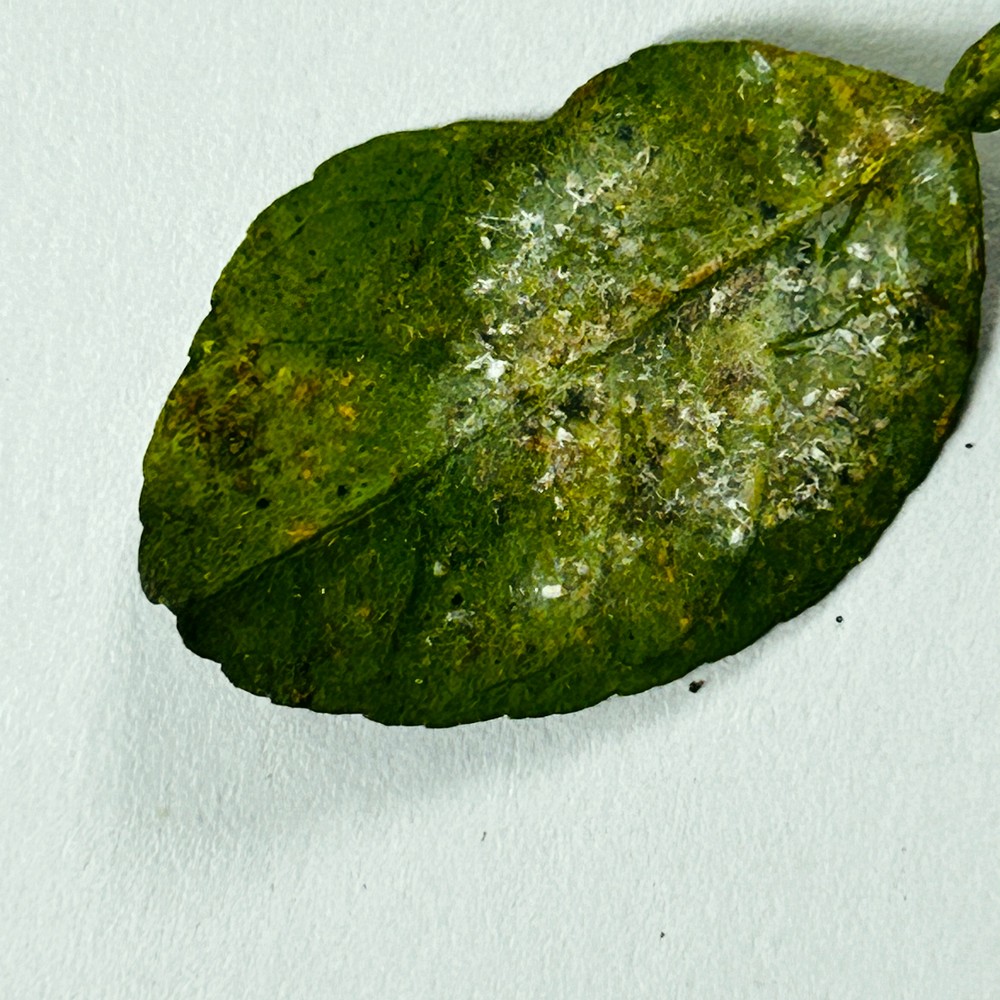
Label: Bacterial Blight